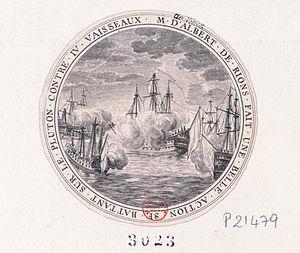
Albert de Rions sur le vaisseau Le Pluton (74 canons) faisait une belle action contre 4 vaisseaux anglais. Bataille des Saintes probablement.
François Hector d’Albert, comte de Rioms, né le 19 février 1728 à Avignon et mort le 2 octobre 1802 à Saint-Auban-sur-l'Ouvèze, est un aristocrate et officier de marine français du XVIIIᵉ siècle. Il est l'un des principaux commandants de la flotte française pendant la guerre d'indépendance des États-Unis et termine sa carrière dans la Marine avec le grade de contre-amiral, équivalent à celui de chef d'escadre des armées navales de France sous l'Ancien Régime. Commandant en second la marine dans l'Armée des Princes, sous le comte d'Hector, iI passe alors à tort pour un contre-révolutionnaire farouche. En 1802 cependant le Premier Consul loue « sa conduite politique pendant la Révolution. »